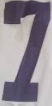
Number: 7